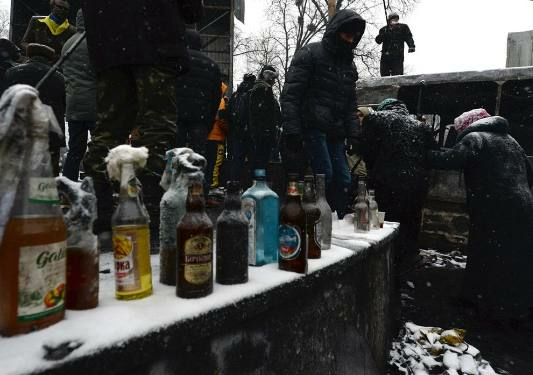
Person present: Yes